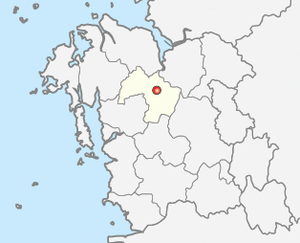
Le district de Yesan est un district de la province du Chungcheong du Sud, en Corée du Sud.